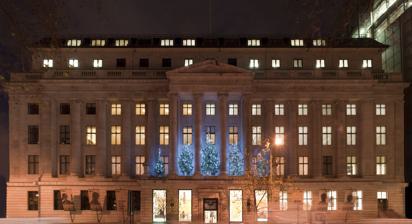
Building: Wellcome Collection
Country: United Kingdom
Year built: 2007
Museum and library in London, England Wellcome Collection Location within Central London Established 2007 Location Euston Road London , NW1 United Kingdom Coordinates 51°31′33″N 0°08′02″W / 51.525944°N 0.133889°W / 51.525944; -0.133889 Type Museum, library Collections history of medicine Visitors 550,000 per annum, as of 2013 Founder Henry Wellcome Director Melanie Keen Public transit access Euston Square Euston Website wellcomecollection .org Wellcome Collection is a museum and library based at 183 Euston Road , London , England, displaying a mixture of medical artefacts and original artworks exploring "ideas about the connections between medicine, life and art". Founded in 2007, the Wellcome Collection attracts over 550,000 visitors per year. The venue offers contemporary and historic exhibitions and collections, the Wellcome Library , a café, a bookshop and conference facilities. In addition to its physical facilities, Wellcome Collection maintains a website of original articles and archived images related to health. History and development Staff at the Wellcome Historical Medical Museum, c. 1915 Hall of Statuary, Wellcome Historical Medical Museum, Wigmore Street, London, c. 1926. Unknown photographer. The Wellcome Collection, London Wellcome Collection is part of the Wellcome Trust , founded by Sir Henry Solomon Wellcome (1853–1936). An extensive and enthusiastic traveller, Henry Wellcome amassed a huge collection of books, paintings and objects on the theme of historical development of medicine worldwide. There was an earlier Wellcome Historical Medical Museum at 54a Wigmore Street , housing artefacts from around the world. The Wellcome Trust moved its administrative offices into their new Gibbs Building (designed for the Trust by Michael Hopkins and Partners ) on the adjoining site in Euston Road, completed 2004: thereby creating an opportunity for a new public venue in the old Wellcome Building. The collection opened to the public in June 2007. Due to its historical holdings, the Wellcome Collection is a member of The London Museums of Health & Medicine group. Having been open since 2007, Wellcome Collection re-opened with additional public spaces in October 2015. Melanie Keen took over as the director of the Wellcome Collection in 2019. Wellcome Library Three leeches attend a grasshopper, prescribing a course of bloodletting, cartoon by Jean-Ignace-Isidore Gérard c.1832. Wellcome Library collections. The Wellcome Library provides access to collections of books, manuscripts, archives, films and pictures on the history of medicine from the earliest times to the present day. The Hub Located on the 5th floor of the Collection, The Hub is a space for researchers to collaborate, which "brings together different voices and expertise as part of an experiment to see what new knowledge can be created". The first residents of The Hub, Hubbub, explored the dynamics of "rest, noise, tumult, activity and work" from October 2014 to July 2016. In October 2016-July 2018 Created Out of Mind, a group exploring dementia and the arts began their residency. "Many of the group’s core members came from the Dementia Research Centre (DRC) at University College London. The team aimed to explore what dementia means to all of us, as well as challenging definitions of the condition". From 2018 to 2020, award-winning creative arts company and charity Heart n Soul took up residency at The Hub "exploring ideas like ‘normality’ and the value of difference between us all". The Reading Room Refurbished in 2015 as part of the Wellcome Collection's 2015 renovation, the Reading Room is open to the public. Collections The collection is divided into several galleries. Being Human is a permanent exhibition opened in 2019 designed with the help of disabled artists and activists within the frame of the social model of disability , making it one of the world's most accessible galleries. Being Human explores what it means to be human in the 21st century, with a focus on personal stories, and is split into four parts: genetics, minds & bodies, infection, and environmental breakdown. It includes art by Yinka Shonibare CBE , Latai Taumoepeau , Kia LaBeija , Mary Beth Heffernan, and Isaac Murdoch's "Water is Life" banner designed for the Standing Rock protests . The Medicine Man gallery in 2016 The museum previously hosted Medicine Man , a permanent exhibition displaying a small part of Henry Wellcome's collection. The exhibition closed permanently on 27 November 2022 after running for fifteen years. While part of an ongoing programme to update how the collection is displayed, the closure was perceived to be a result of concerns over "racist, sexist and ableist theories and language". The main exhibition space hosts a changing programme of events and exhibitions. The space has included work by Felicity Powell and Bobby Baker . In 2024, an exhibition highlighting the exploitation of workers, and entitled Hard Graft: Work, Health and Rights, included work by Cindy Sissokho , Lindsey Mendick , Lubaina Himid , Louise Bourgeois , Kelly O'Brien and Shannon Alonzo . The building foyer and public areas usually include a 1950 work by Pablo Picasso (originally on a wall in John Desmond Bernal 's flat in Torrington Square ) and one by Anthony Gormley . A figure by Marc Quinn was originally lying unprotected on the stone floor, then moved inside a glass case, and is also not currently on view. The collection includes 17,500 magic-medical amulets, talismans and charms picked up by Henry Wellcome in Islamic North Africa and elsewhere in the world. Wellcome Collection is digitising and openly licensing its collection; as of January 2020 it had made over 40 million images from 325,000 items (books, manuscripts, archives, artworks, audio and video material etc.) available on wellcomecollection.org and via a range of third-party services. References